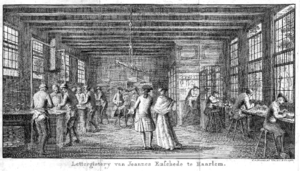
Johan Enschedé & Zonen est un concepteur graphique et imprimeur de documents de haute sécurité, de timbres postaux, et de billets de banque, basé à Haarlem, aux Pays-Bas.
Une fonderie typographique est une entreprise qui réalise des polices de caractères pour l'imprimerie. À l'origine, entre les XVᵉ et XXᵉ siècles, il s'agit de concevoir et de fabriquer des caractères en relief, en plomb, pour la typographie.